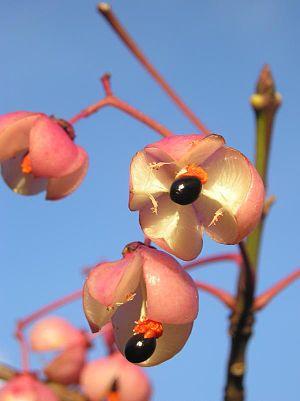
Fusain d'Europe au parc floral de Paris
Le Fusain ou Fusain d'Europe est un arbuste ou un petit arbre de la famille des Celastraceae.